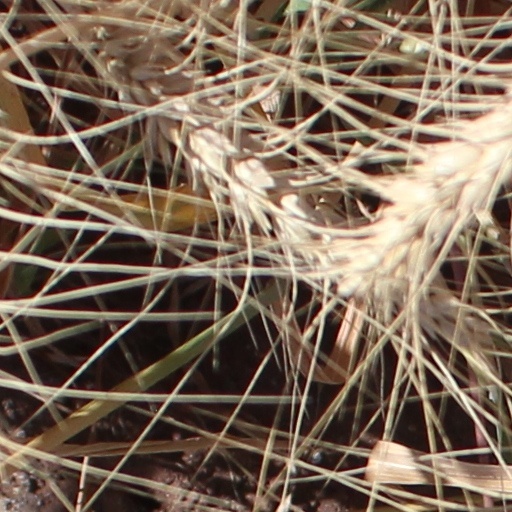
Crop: wheat